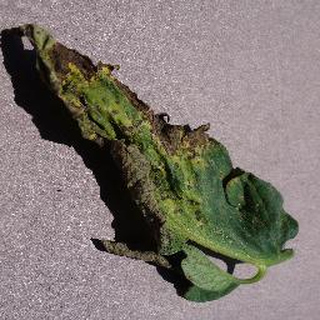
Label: tomato_septoria_leaf_spot